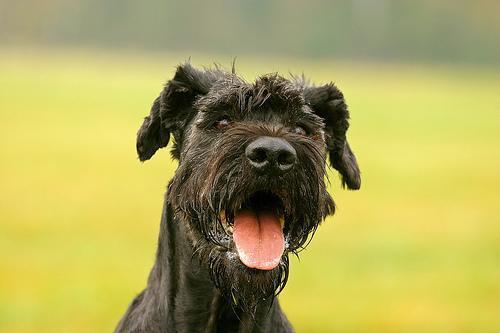
giant_schnauzer